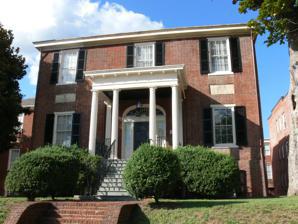
Building: Columbia (Richmond, Virginia)
Country: United States of America
Year built: 1818
Historic house in Virginia, United States United States historic place Columbia U.S. National Register of Historic Places Virginia Landmarks Register Columbia House, July 2011 Show map of Virginia Show map of the United States Location 1142 W. Grace St., Richmond, Virginia Coordinates 37°33′12″N 77°27′25″W / 37.55333°N 77.45694°W / 37.55333; -77.45694 Area 0.4 acres (0.16 ha) Built 1817 ( 1817 ) Architectural style Federal NRHP reference No. 82004585 VLR No. 127-0045 Significant dates Added to NRHP September 16, 1982 Designated VLR March 16, 1982 Columbia , also known as the Philip Haxall House, is a historic home located in Richmond, Virginia .  A rare surviving Federal villa, Columbia was built in 1817-18 for Philip Haxall of Petersburg, who moved to Richmond in 1810 to operate the Columbia Flour Mills, from which the house derives its name. The building is a two-story, three bay Federal style brick dwelling on a high basement. The entrance features an elliptical fanlight opening sheltered by a one-story Doric porch that was added when the entrance was moved from the Lombardy Street side to the Grace Street side in 1924, when the building was expanded to house the T.C. Williams School of Law of the University of Richmond .  In 1834 the Baptist Education Society purchased the house and it became the main academic building of Richmond College, later University of Richmond.  It housed the School of Law from 1917 to 1954. In 1984 Columbia was purchased by the American Historical Foundation for its headquarters. The Foundation maintained its offices and a military museum at the property before selling Columbia in 2005. In 2013, Columbia was put up for auction and by late 2014 Thalhimer Realty Partners, Inc. (a Virginia-based division of Cushman & Wakefield ) had purchased the property, repurposing the historic home from office space into Columbia Apartments. It was listed on the National Register of Historic Places in 1982. References